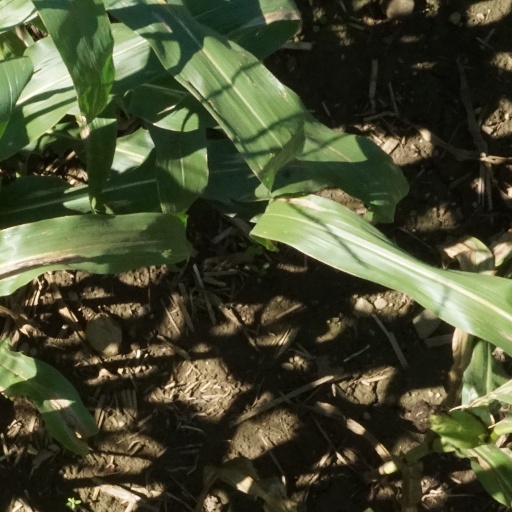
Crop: maize; corn